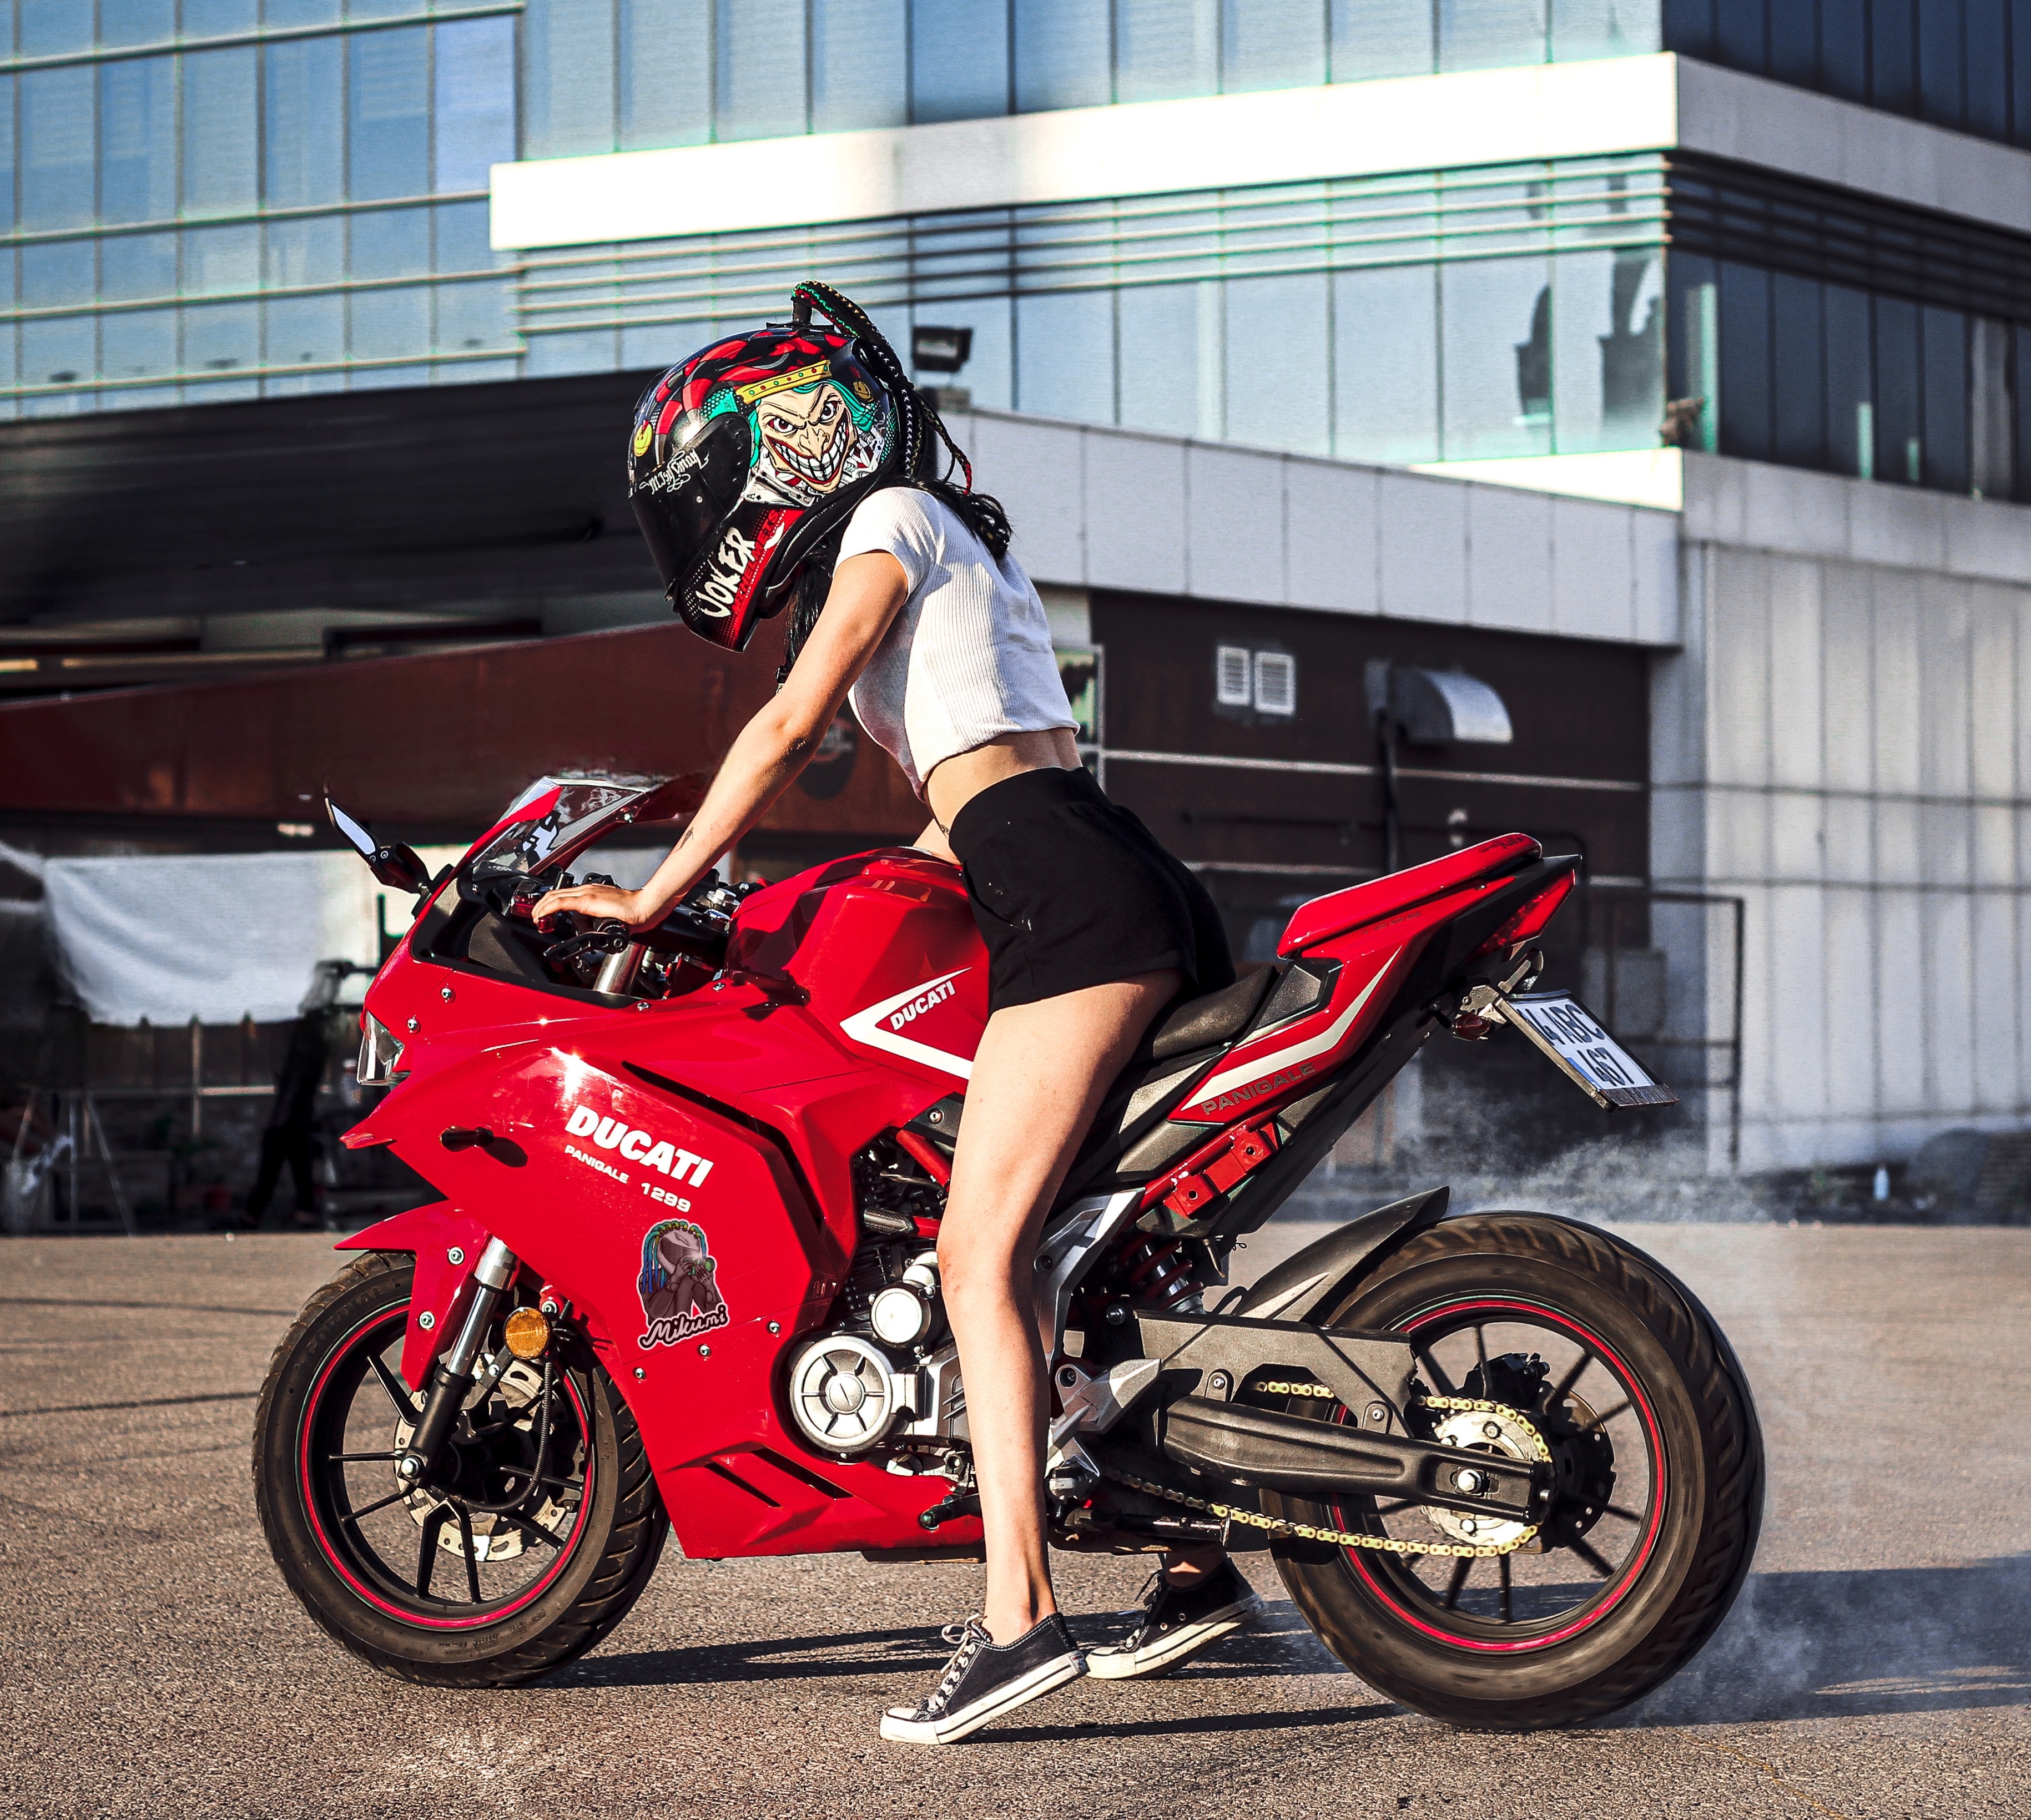
woman, wheel, tire, fuel tank, automotive lighting, vehicle, automotive tire, motor vehicle, automotive design, motorcycle, alloy wheel, automotive exterior, rim, automotive exhaust, vehicle brake, thigh, motorcycle helmet, motorcycling, headlamp, helmet, motorcycle accessories, fender, automotive wheel system, spoke, motorcycle fairing, auto part, personal protective equipment, human leg, motorsport, exhaust system, racing, Luggage and bags, boot, high heels, road, recreation, sportswear, disc brake, bag, brake, street, eyewear, honda, motorcycle racing, transport